Gulf Coastal

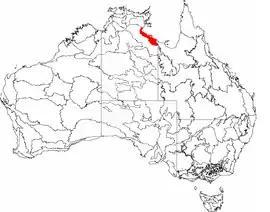
The interim Australian bioregions,with Gulf Coastal in red

The Gulf Coastal, an interim Australian bioregion, is located in the Northern Territory, comprising .